Antonio López, 1st Marquess of Comillas

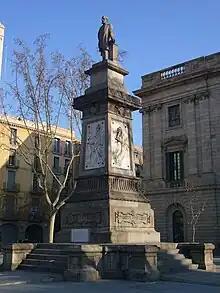
Monument to the Marquess of Comillas in Barcelona, Spain

Antonio López was the founder of the following companies: Compañía General de Tabacos de Filipinas, Ferrocarriles del Norte, and Compañía Transatlántica Española, among others.